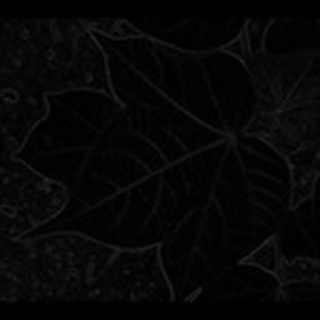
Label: healthy_cotton